Historicist interpretations of the Book of Revelation

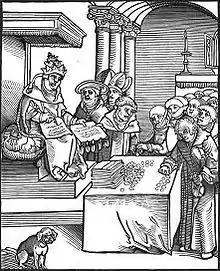
"Passional Christi und Antichristi", by Lucas Cranach the Elder, from Luther's 1521 "Passionary of the Christ and Antichrist". The Pope is signing and selling indulgences.

Adventists have interpreted the number of the beast, 666, as corresponding to the title Vicarius Filii Dei of the Pope. In 1866, Uriah Smith was the first to propose the interpretation to the Seventh-day Adventist Church. In "The United States in the Light of Prophecy", he wrote: